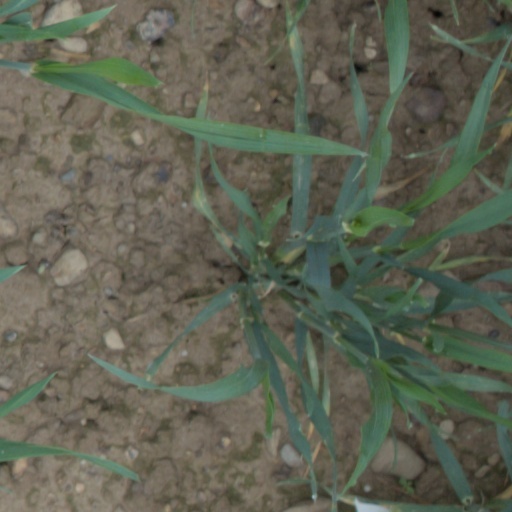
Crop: wheat